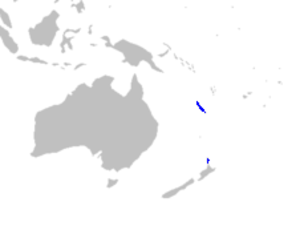
La petite famille des Xeronemataceae regroupe des plantes herbacées monocotylédones ; elle ne comporte qu'une ou deux espèces du genre Xeronema.